Manius Acilius Glabrio Gnaeus Cornelius Severus

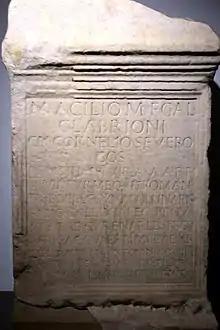
Inscription of Manius Acilius Glabrio Gnaeus Cornelius Severus

Manius Acilius Glabrio Gnaeus Cornelius Severus (born c. 119 - after 177) was a senator of the Roman Empire. He was consul ordinarius in 152 with Marcus Valerius Homullus as his colleague. Acilius Glabrio is known almost solely from surviving inscriptions.